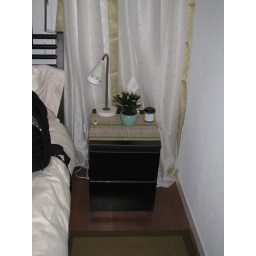
End table and lamp included with bed in next picture